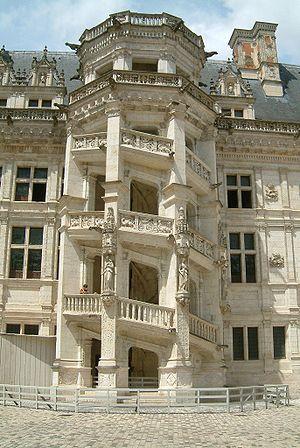
François Iᵉʳ est sacré roi de France le 25 janvier 1515 dans la cathédrale de Reims. Il règne jusqu’à sa mort en 1547. Fils de Charles d'Orléans et de Louise de Savoie, il appartient à la branche de Valois-Angoulême de la dynastie capétienne.